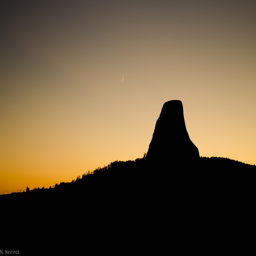
it 's almost like someone ripped a part out of the sky